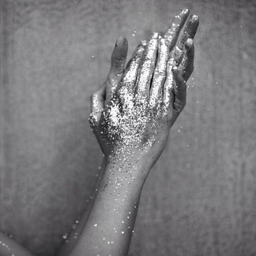
another image of glitter , this time only photographing the hands .